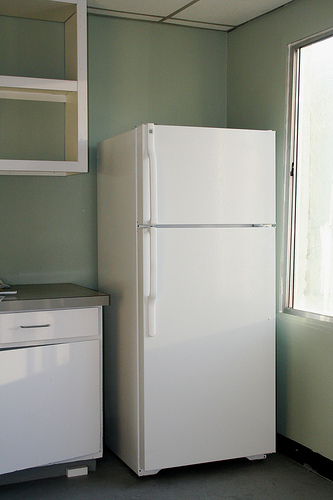
question: どんな写真ですか？
answer: 冷蔵庫の写真

question: 何色の冷蔵庫ですか？
answer: 白色

question: ドアはいくつありますか？
answer: 2つ

question: 冷蔵庫の他に何が写っていますか？
answer: 棚と流し

question: 棚は何色ですか？
answer: 白色

question: 棚はどうなっていますか？
answer: 上に付けられている

question: 流しは何色ですか？
answer: 白色

question: 壁は何色ですか？
answer: 緑色